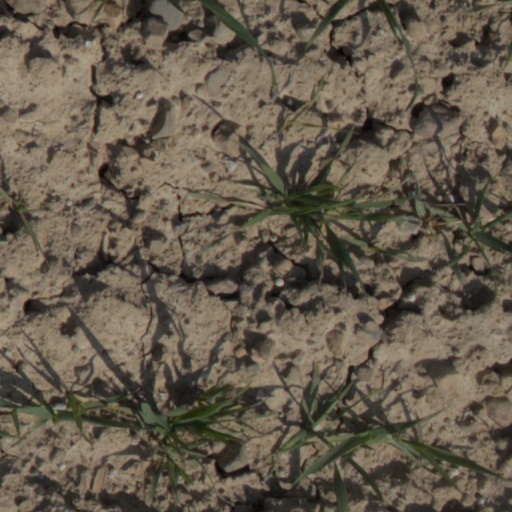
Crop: wheat